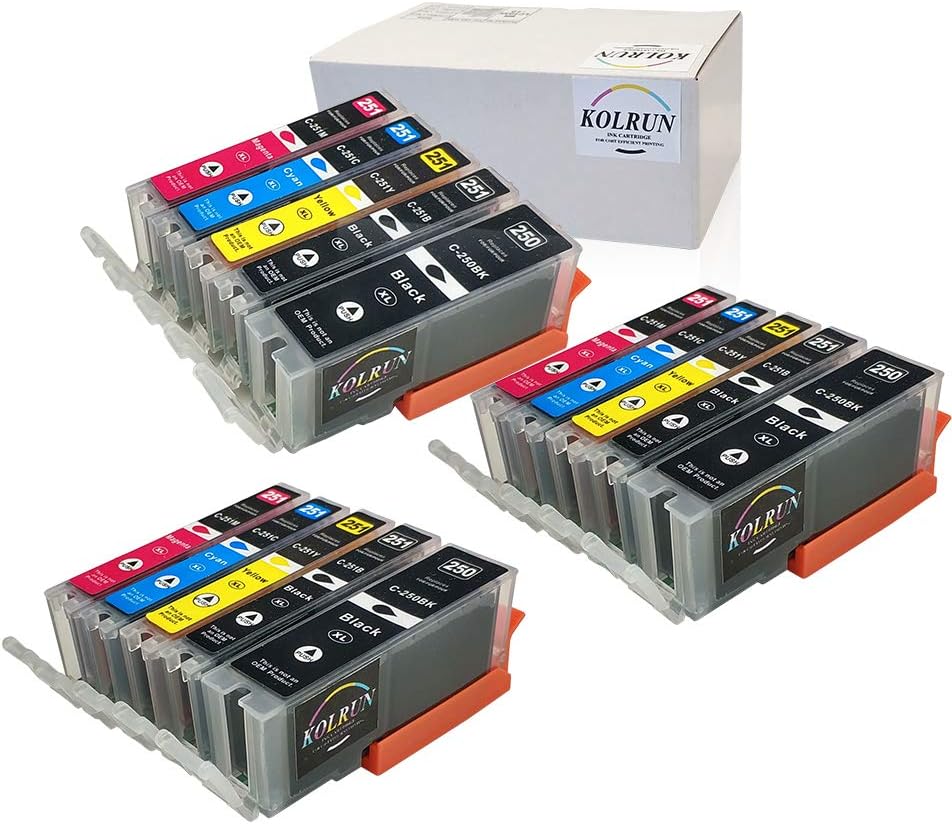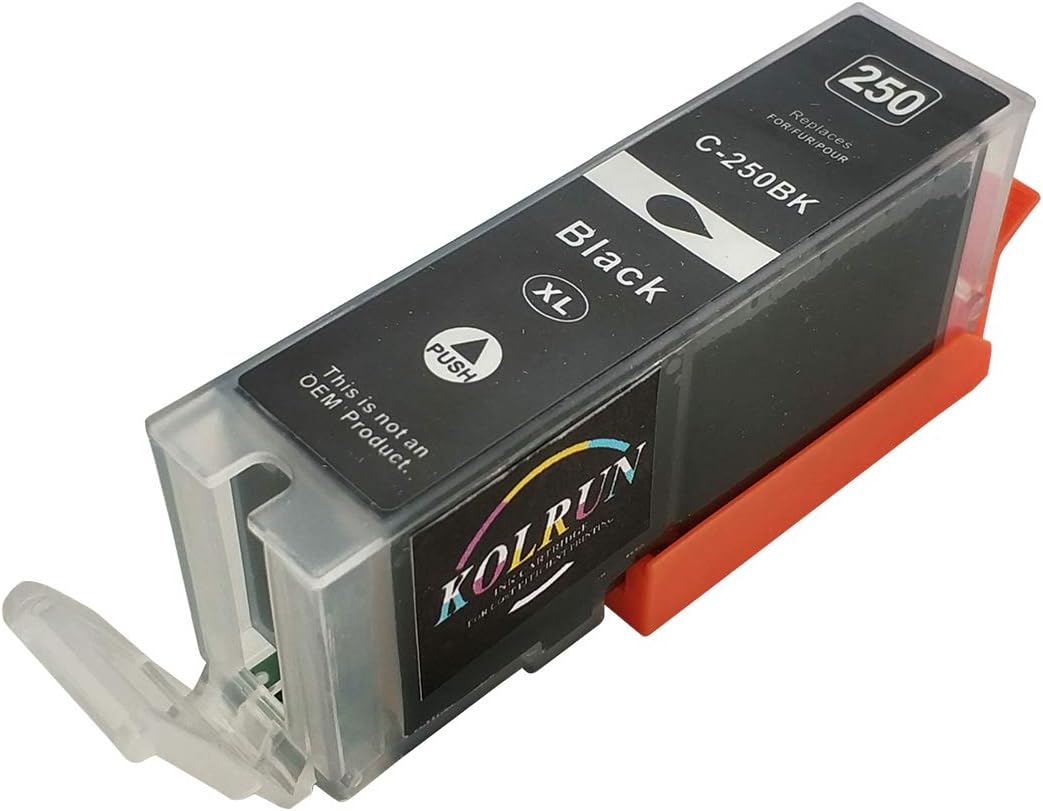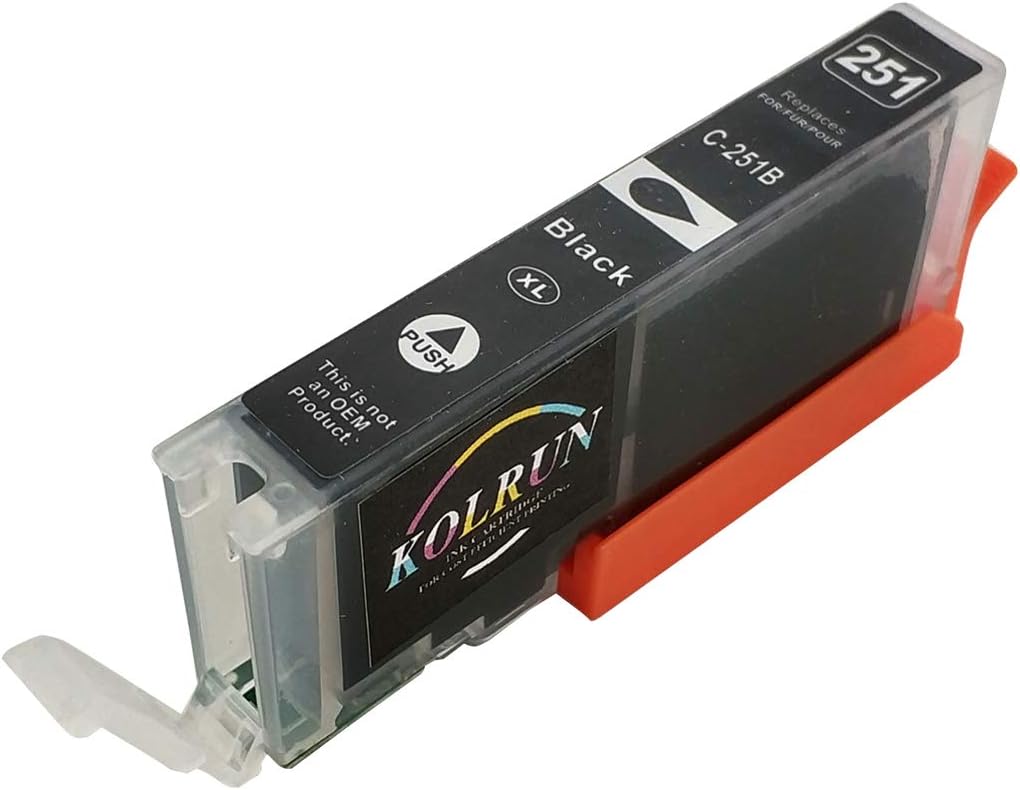
Kolrun Compatible Ink Cartridges Canon 250 251 Rep for PGI-250XL PGI 250 XL CLI-251XL CLI 251 XL to use with Pixma IP8720 MG6320(3 Large Black, 3 Cyan, 3 Magenta, 3 Yellow, 3 Small Black) 15 Pack
Category: Office Products
Features: 1. Premium quality ink , more than 95% similarity with original printing results, produce clear, smooth , consistent and colorful printing. 2. Latest high-quality chips: Newly upgraded, Intelligent Chips ensures 100% Compatibility with your printer. 3. Easy to use: Precise specifications to allow for seamless installation into your printer. 4. Ink remaining of each cartridge will display on your printer for easy access to usage. Package Include:3 x PGBK (pgi-250xl) 3 x Black (cli-251xl)3 x Cyan (cli-251xl) 3 x Magenta (cli-251xl) 3 x Yellow (cli-251xl) (NOT include Grey) Compatible Printer: Pixma MG7520 Pixma MG7120 Pixma MG6320 Pixma MG5420 Pixma MG5520 Pixma MG5620 Pixma MG6620 Pixma IP8720 Pixma IP7720 Pixma IX6820 Pixma MX722 Pixma MX922 Please confirm your PRINTER MODEL before order these compatible ink cartridges Page Yield: up to 500 pages per 250xl ink cartridge,up to 300 pages per 251 ink cartridge (5% coverage). Easy to use:Step-1 Remove the protective plastic cap carefully Step-2 Insert into corresponding slot until it clicks into place Step-3 Print amazing quality printouts Warm Notes: 1. 100% Compatible With Original printer,this is NON-OEM,. 2. When install the new cartridges into printer,the computer would promote "Non-Original", please click "Yes" ,then the printer can go on to print. 3. Please take ink cartridges off and install again if your printer do not recognize them at the first time. 4. If line or blurry happens, try realigning your printer heads, choose your printer clean option to clean the print head. We suggest you to clean the printer heads everytime you replace the ink cartridge. 5. Please stored the product in a typical environment include non-extreme heat, cold and humidity
Features: 1. Kolrun helps reduce your printing costs. Our compatible ink cartridges replacement for High Yield Canon PGI-250XL CLI-251XL are manufactured in an ISO 9001 & ISO14001 certified factory, RoHs and MSDS certificated. | 2. Package included: 3 x Large Black 250XL, 3 x Small Black 251XL, 3 x Cyan 251XL, 3 x Magenta 251XL, 3 x Yellow 251XL, (Total 15 Pack) ink cartridge | 3. Compatible printers: Canon Pixma MG6320, Pixma MG7120, Pixma MG7520, Pixma IP8720 Inkjet Printer | 4. Page Yield: Black is 500 pages per cartridge and Color is 300 Pages per cartridge at 5% coverage of A4 paper. | 5. Shelf life: 24 months. Each cartridge is fully tested before leaving the factory, Confirm your printer model before you placing an order.